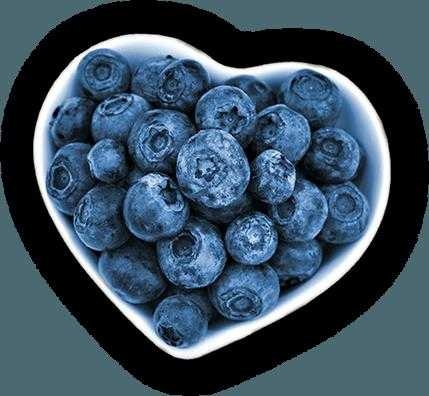
Label: Blueberry